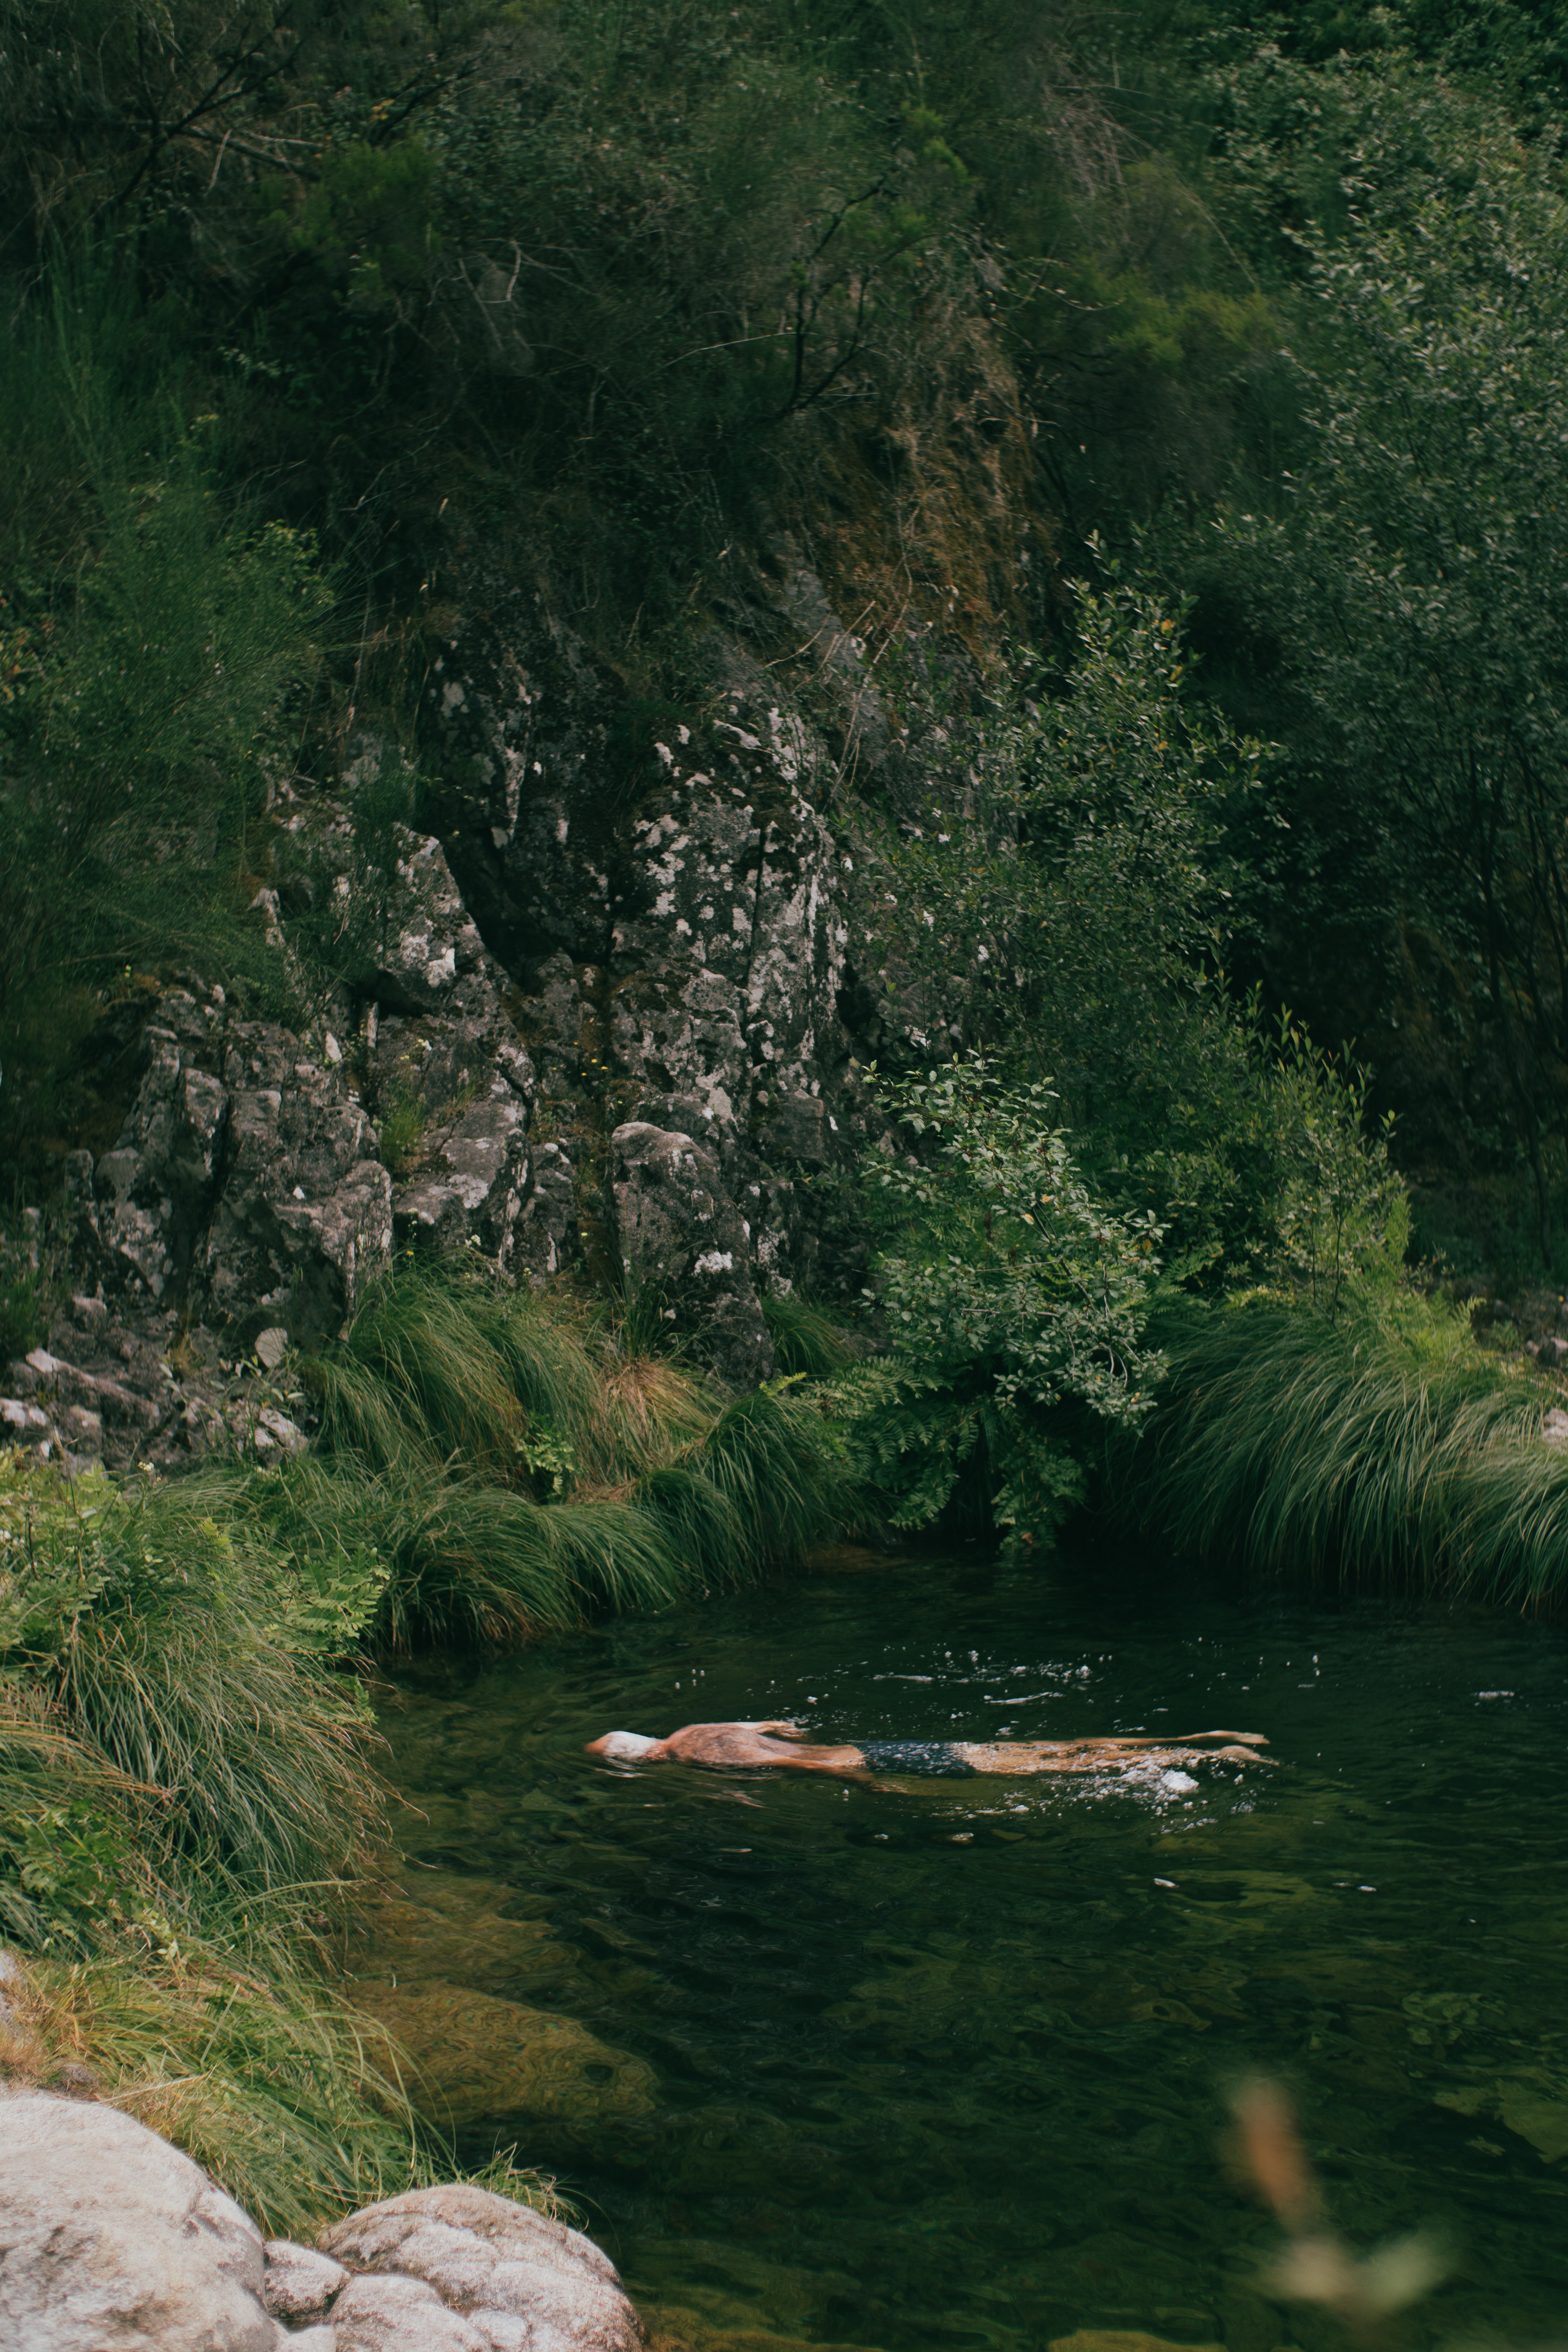
natural, water, plant community, fluvial landforms of streams, natural landscape, watercourse, body of water, riparian zone, bank, lake, watercraft, spring, grass, landscape, boats and boating equipment and supplies, stream, creek, recreation, mountain river, forest, valley, reservoir, arroyo, mountain range, temperate broadleaf and mixed forest, tarn, rock, jungle, riparian forest, reflection, nature reserve, stream bed, outcrop, tropical and subtropical coniferous forests, lake district, wildlife, pond, old growth forest, mineral spring, valdivian temperate rain forest, wetland, rainforest, floodplain, wadi, tributary, rapid, inlet, loch, canoeing, ravine, sea